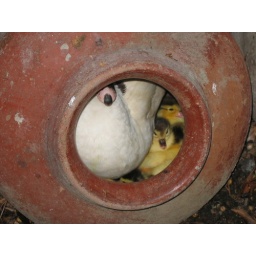
ducks in the pot